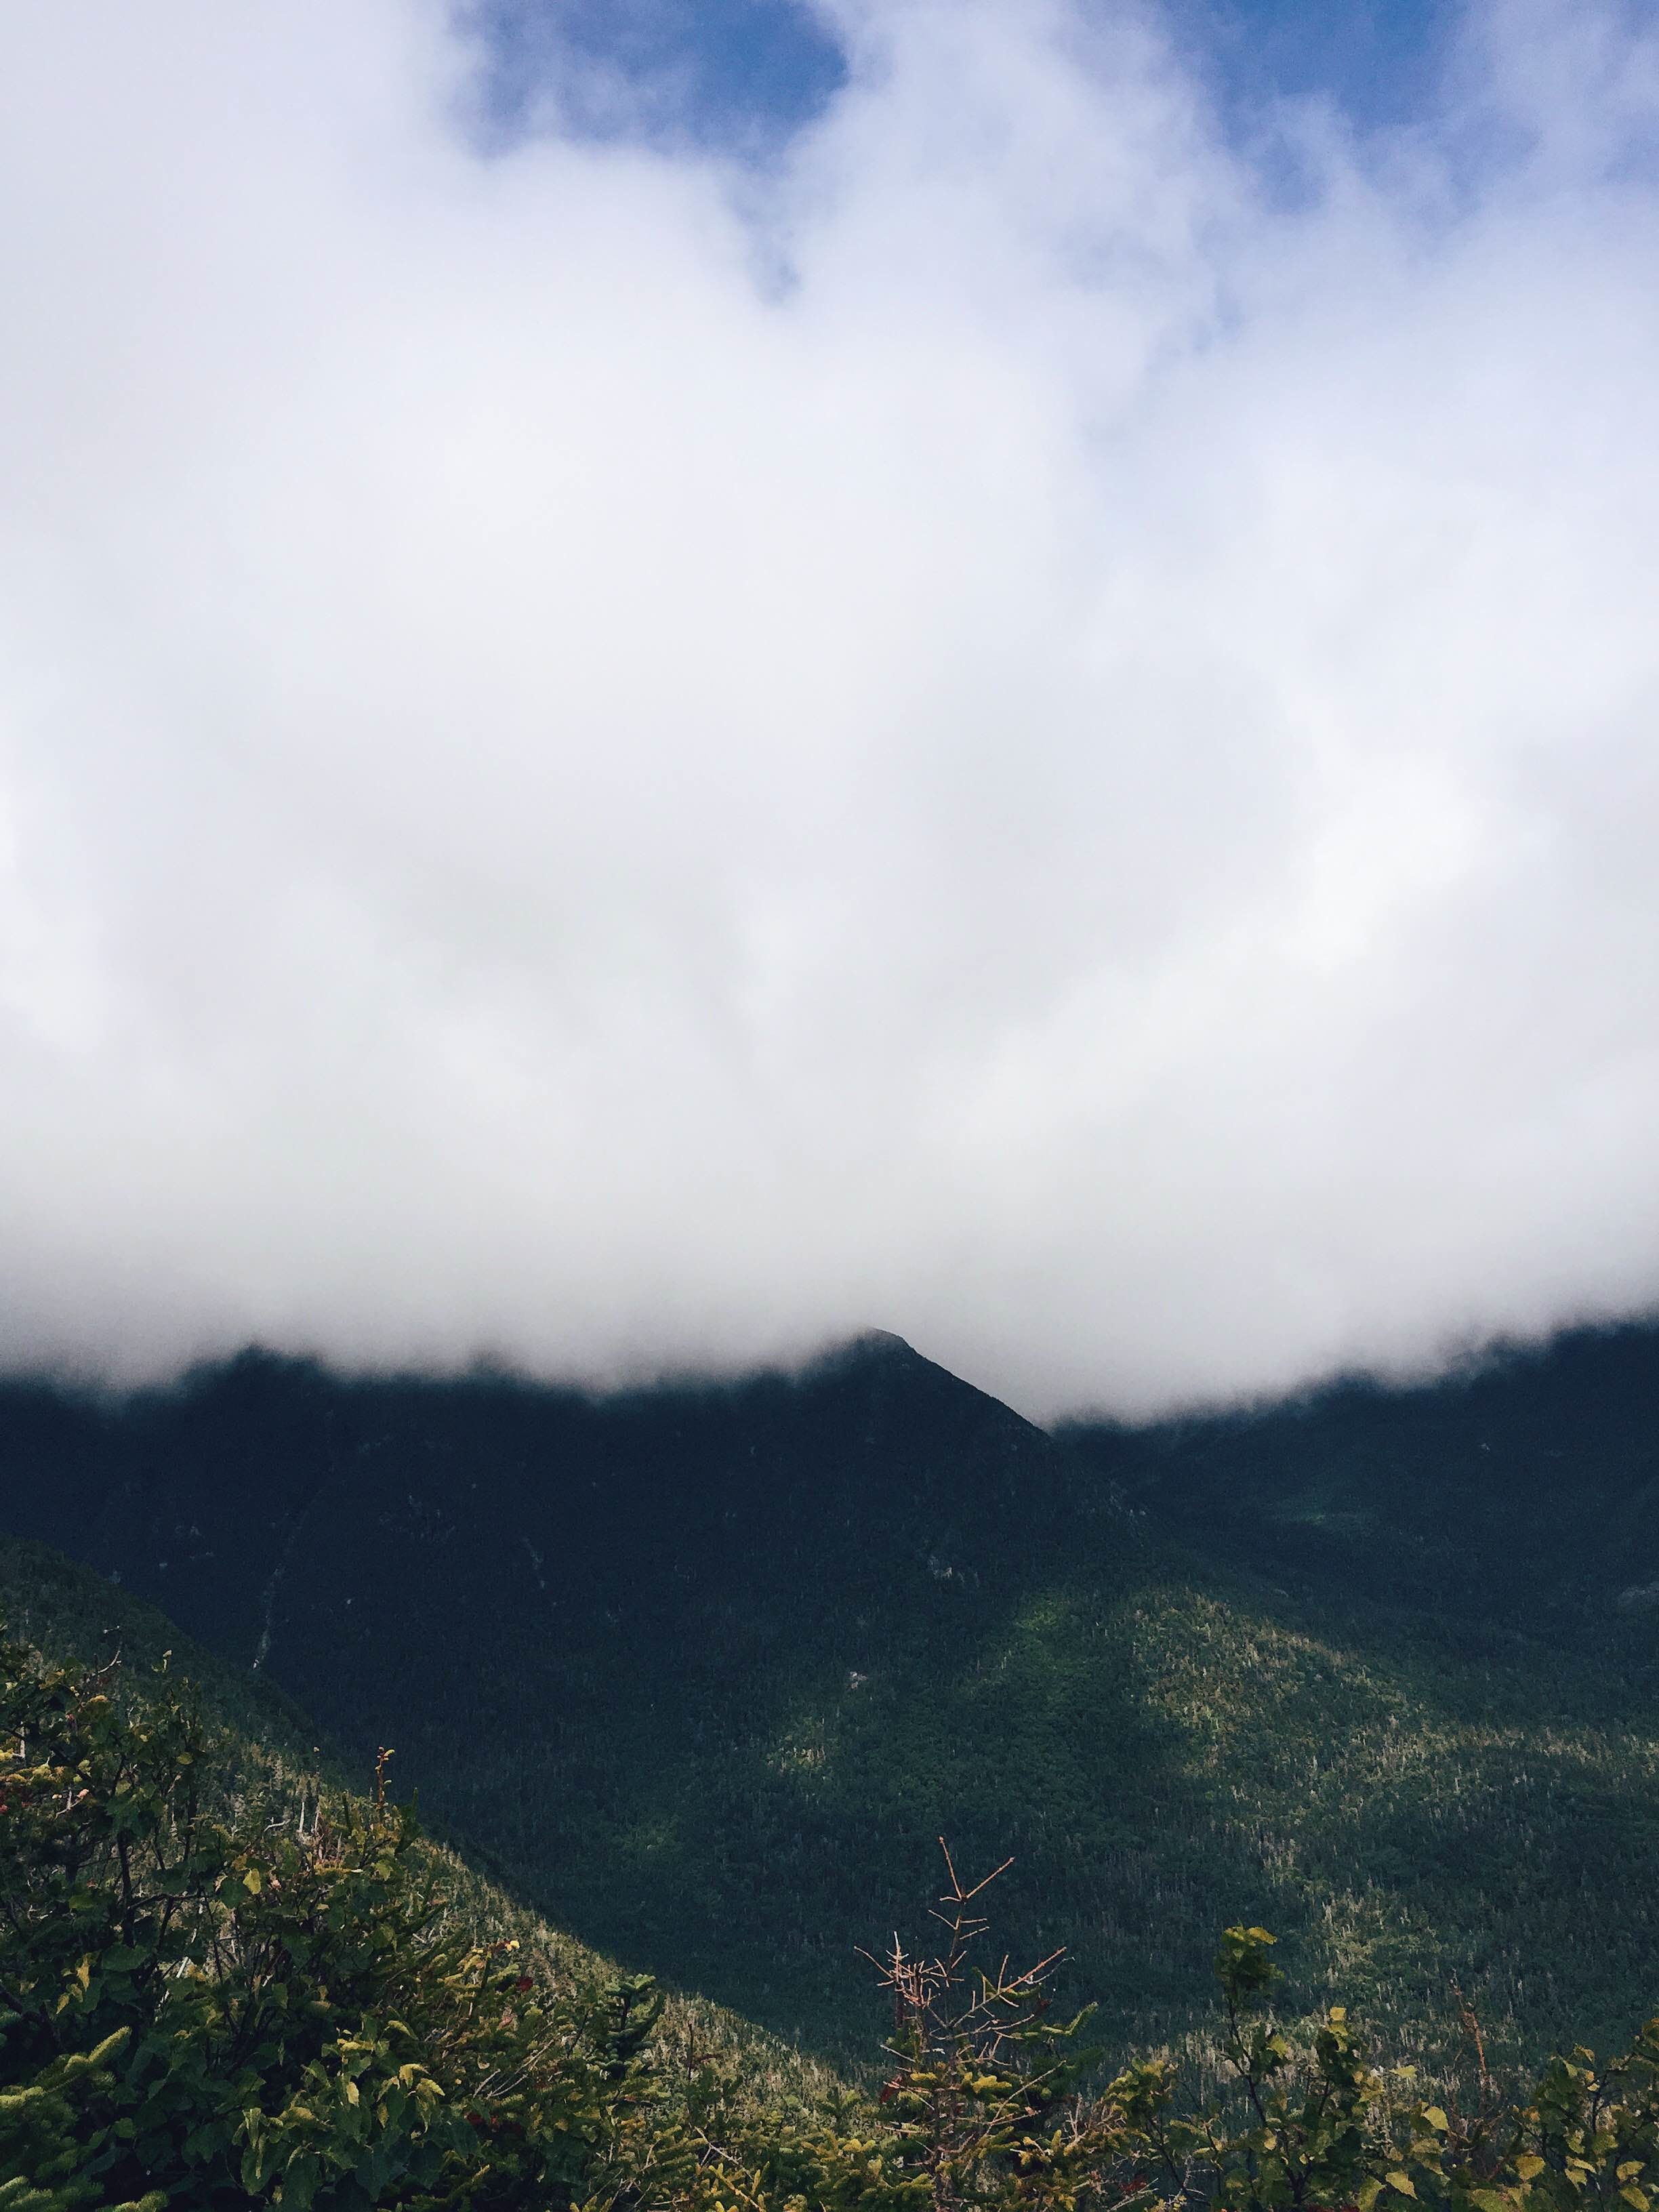
landscape, tree, nature, forest, mountain, cloud, sky, mist, sunlight, morning, hill, mountain range, ridge, rural area, landform, geographical feature, atmospheric phenomenon, atmosphere of earth, mountainous landforms